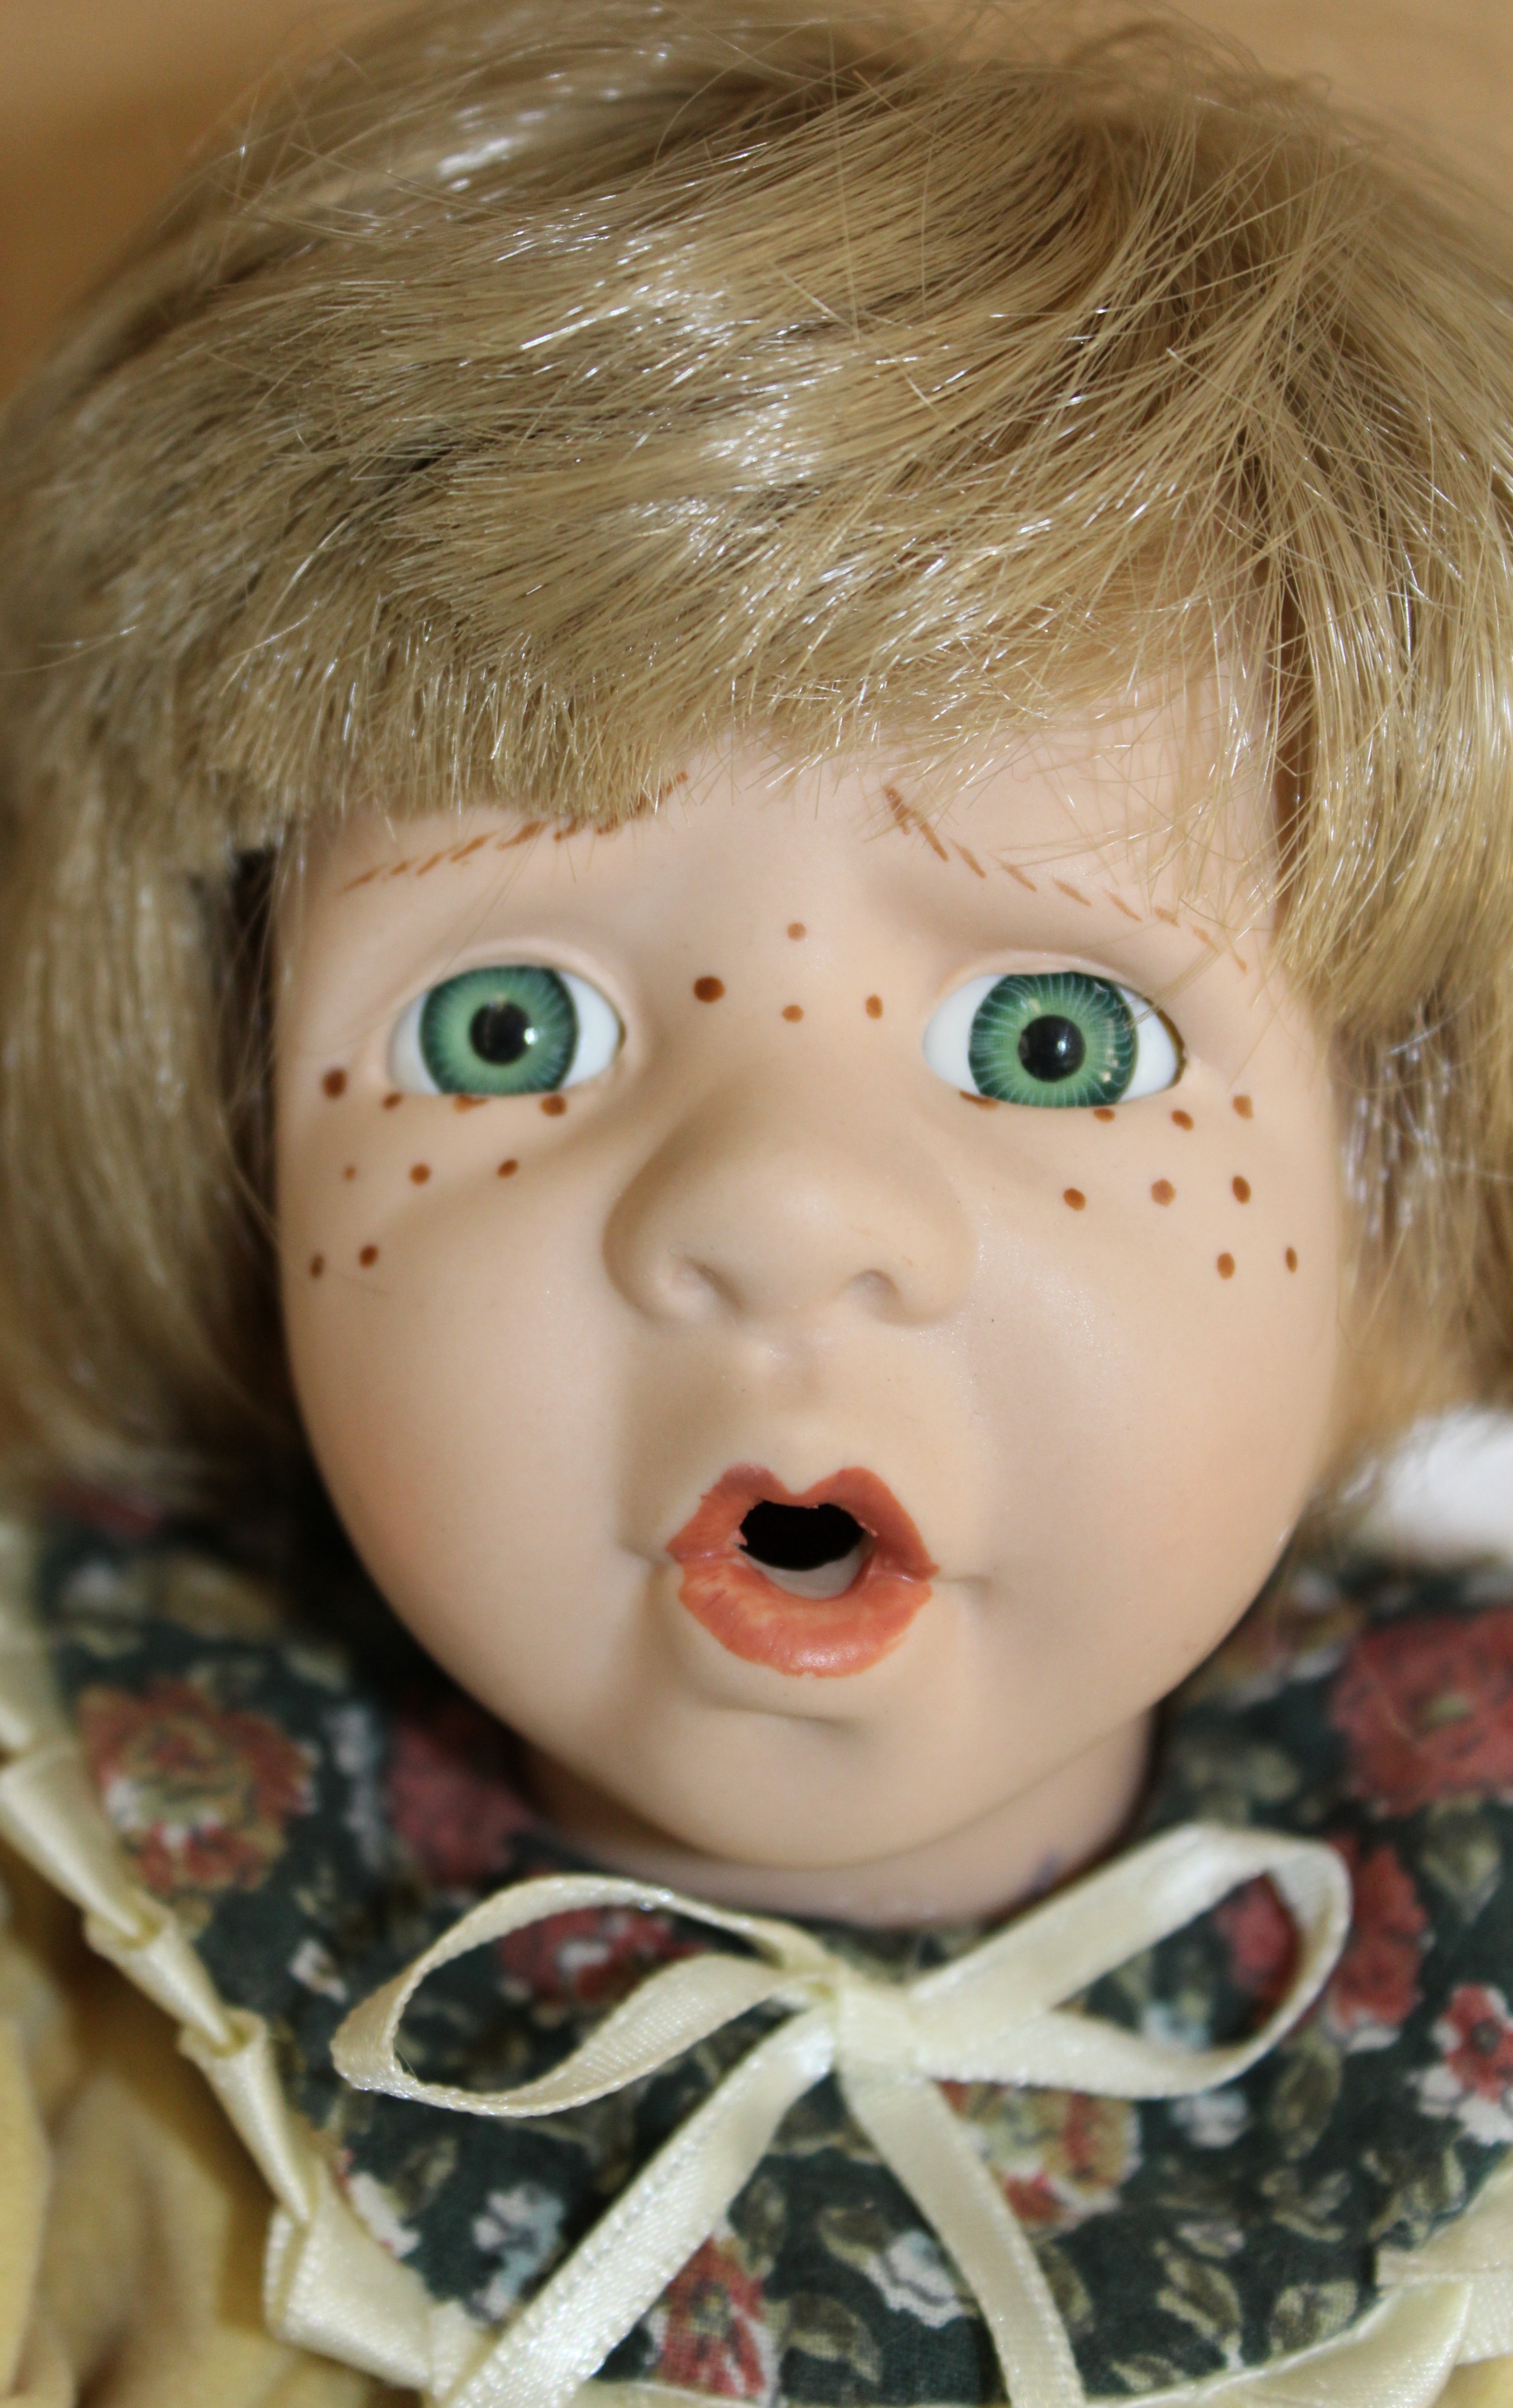
girl, play, old, portrait, color, child, blue, pink, toy, facial expression, mouth, close up, human body, face, doll, nose, eyes, children, dress, figure, infant, toddler, eye, head, toys, skin, blond, organ, faces, porcelain, sweetness, freckles, children toys, girls toys, doll face, old toys, dolls head